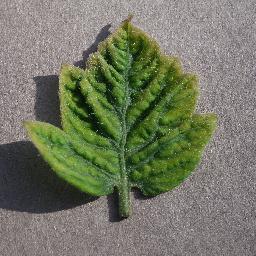
Label: Tomato___Tomato_Yellow_Leaf_Curl_Virus